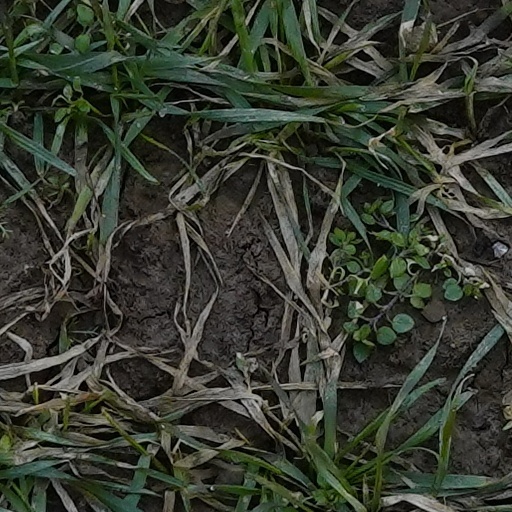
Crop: wheat